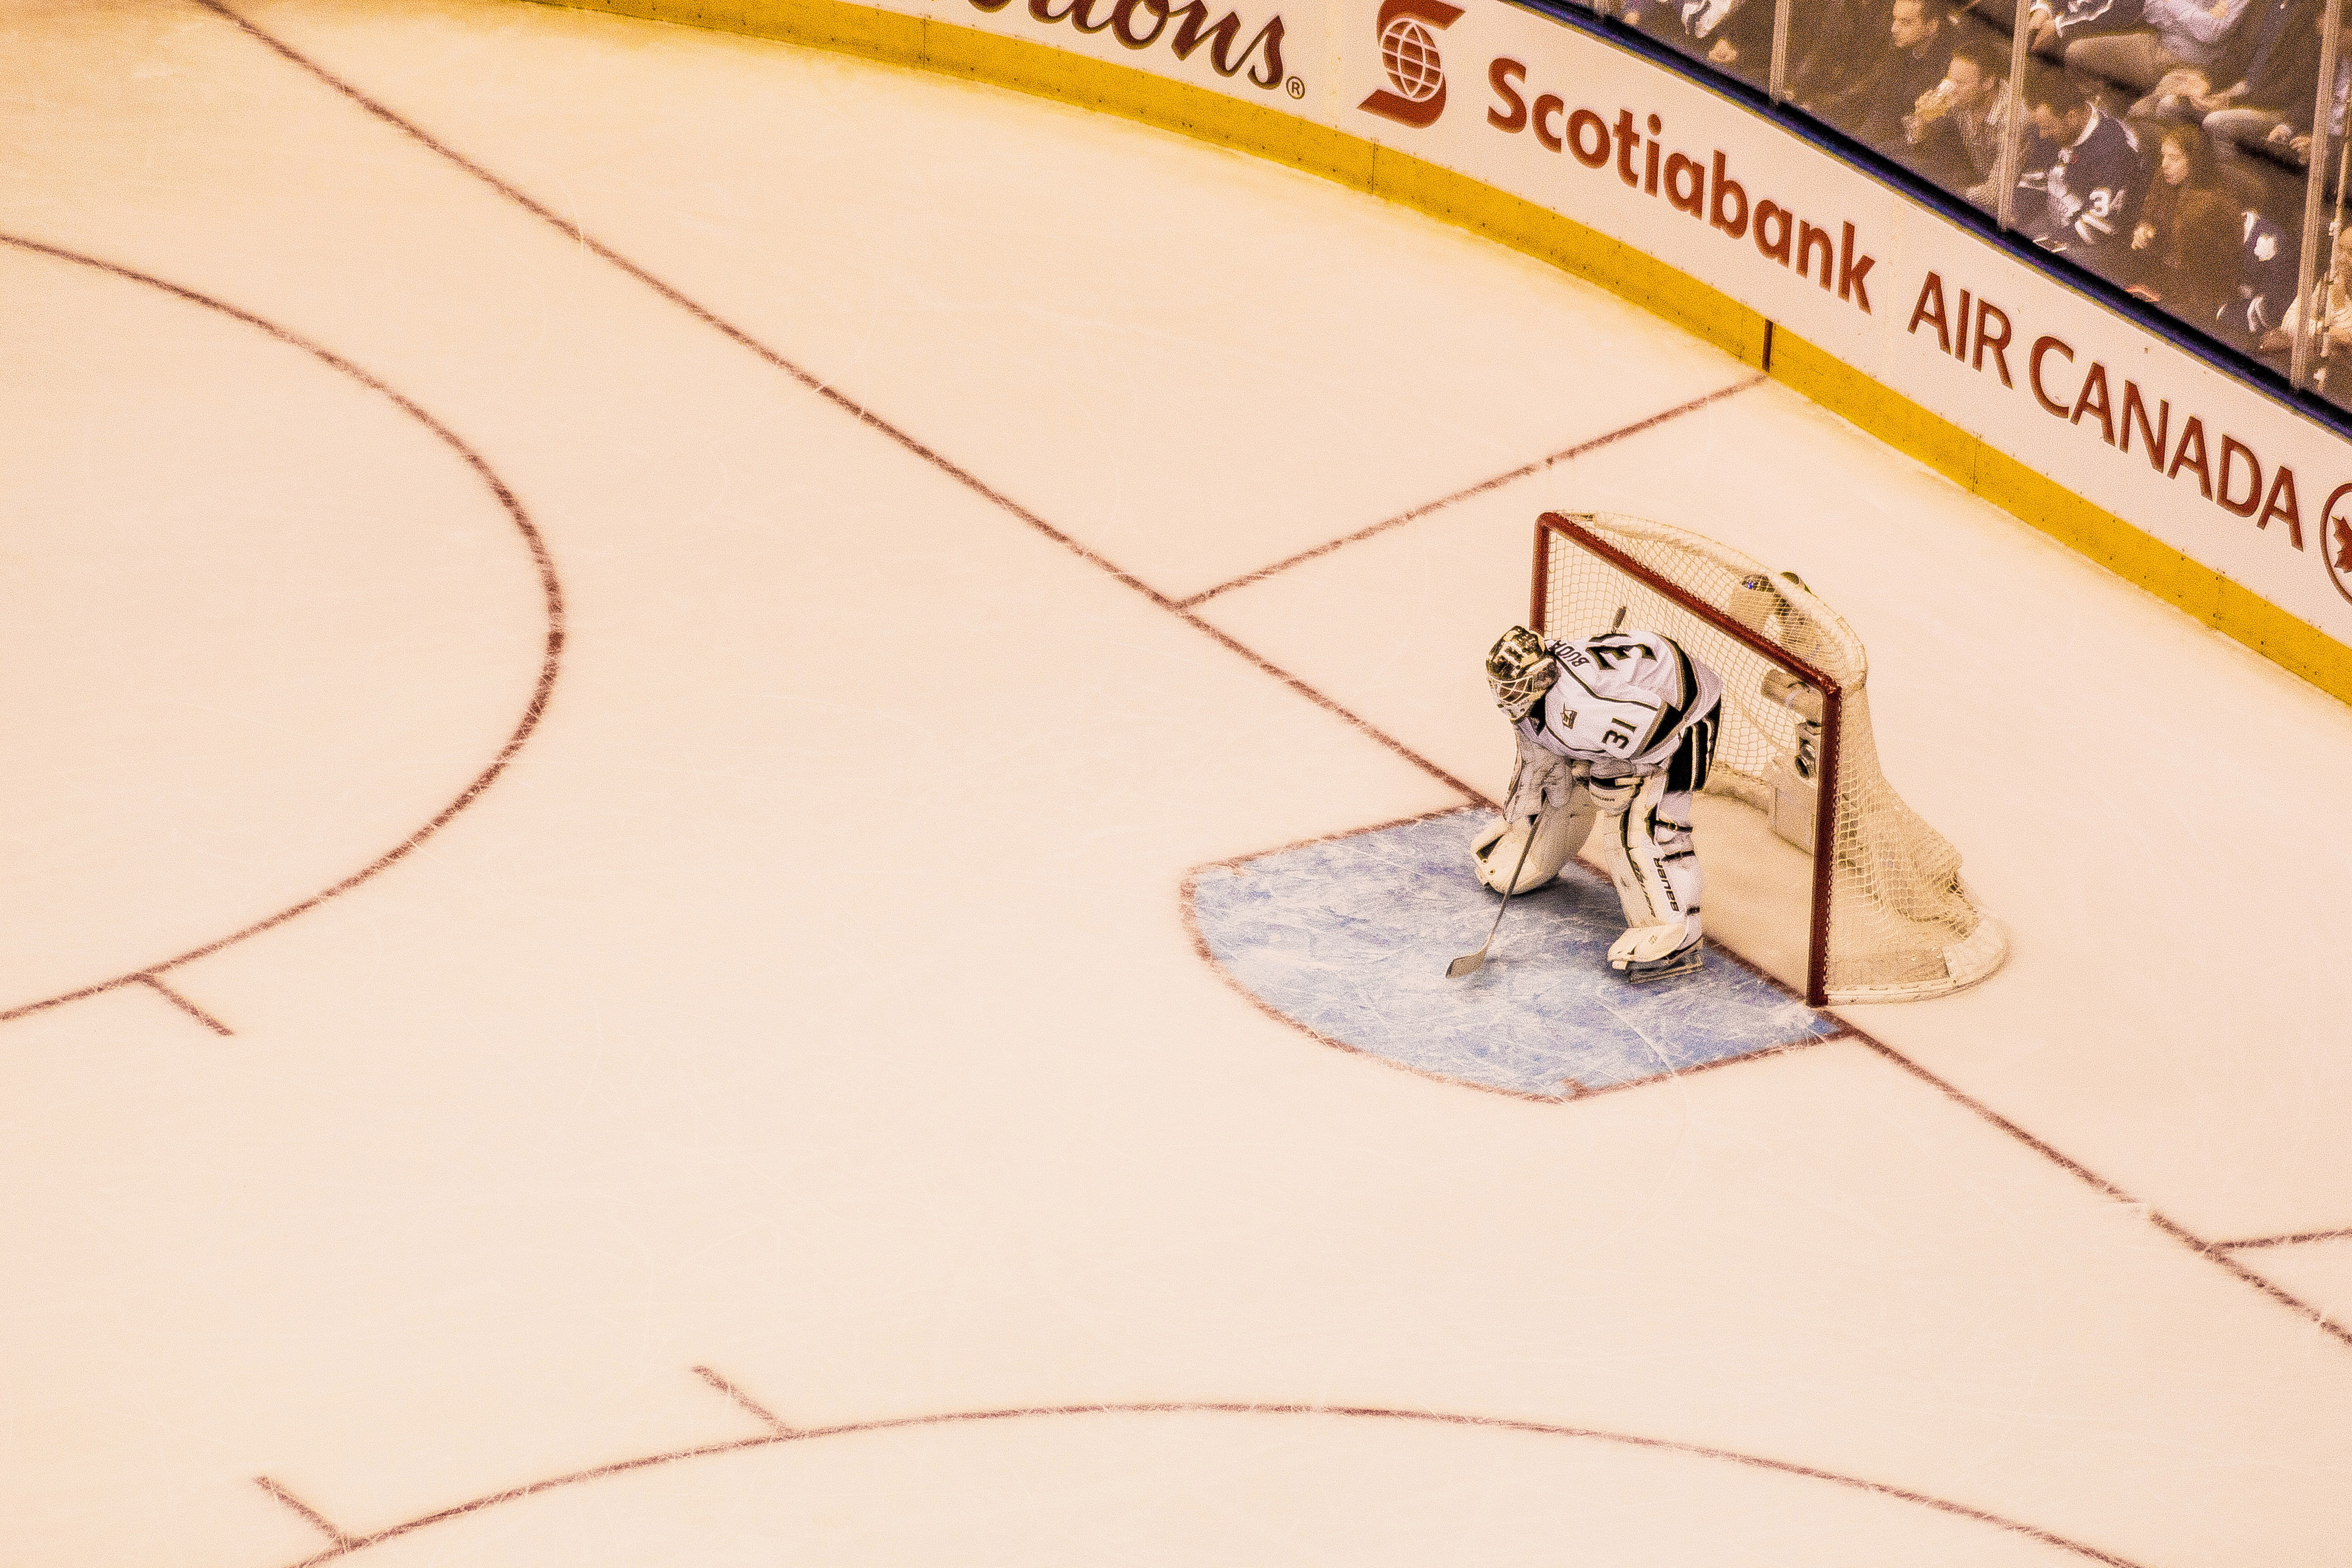
ice hockey, ice hockey position, sport venue, goaltender, hockey, ice rink, team sport, circle